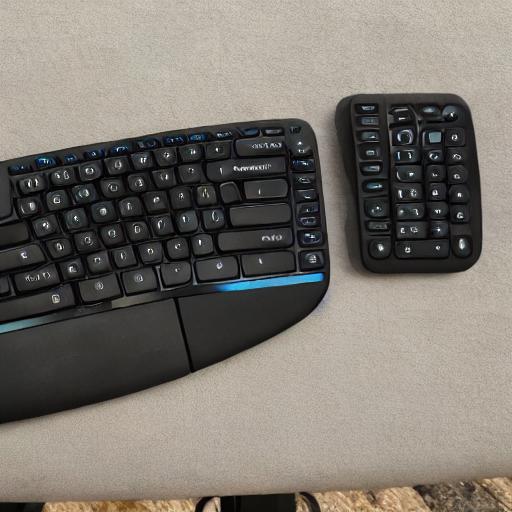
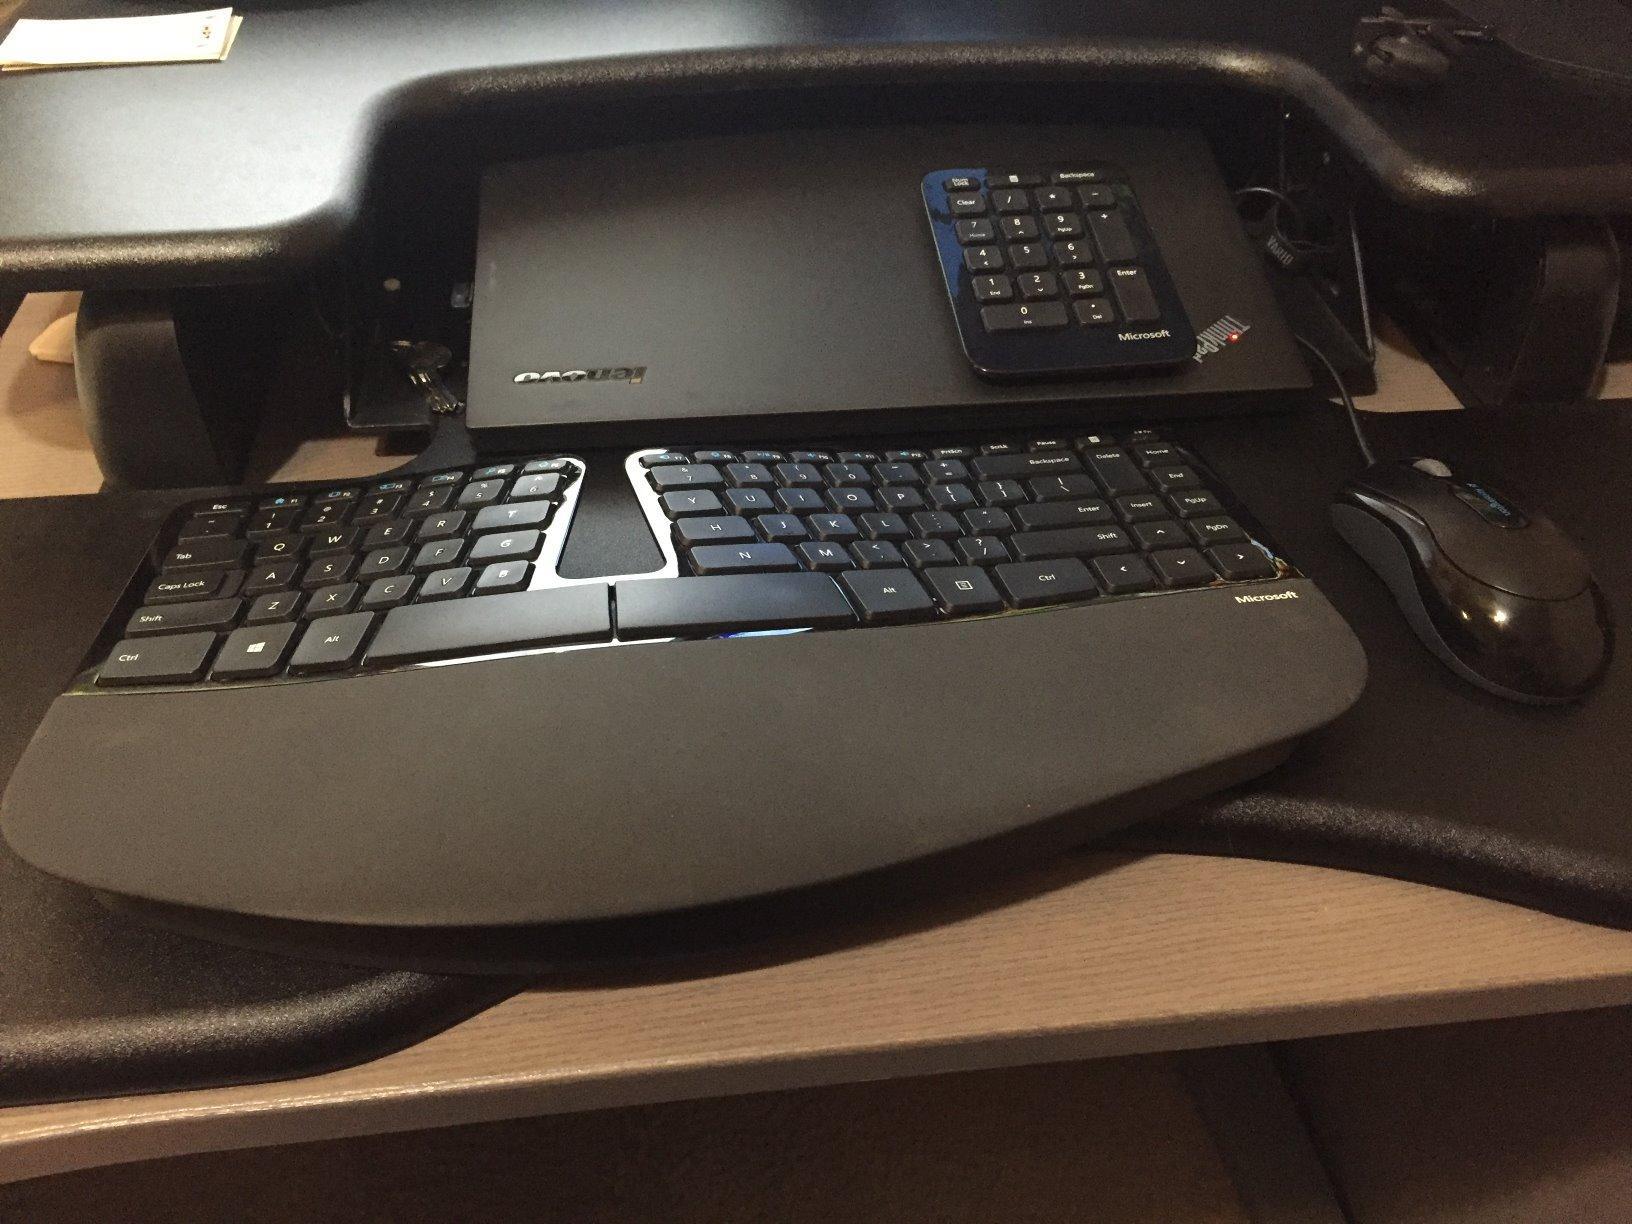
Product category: keyboard
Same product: no